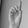
ASL letter: D